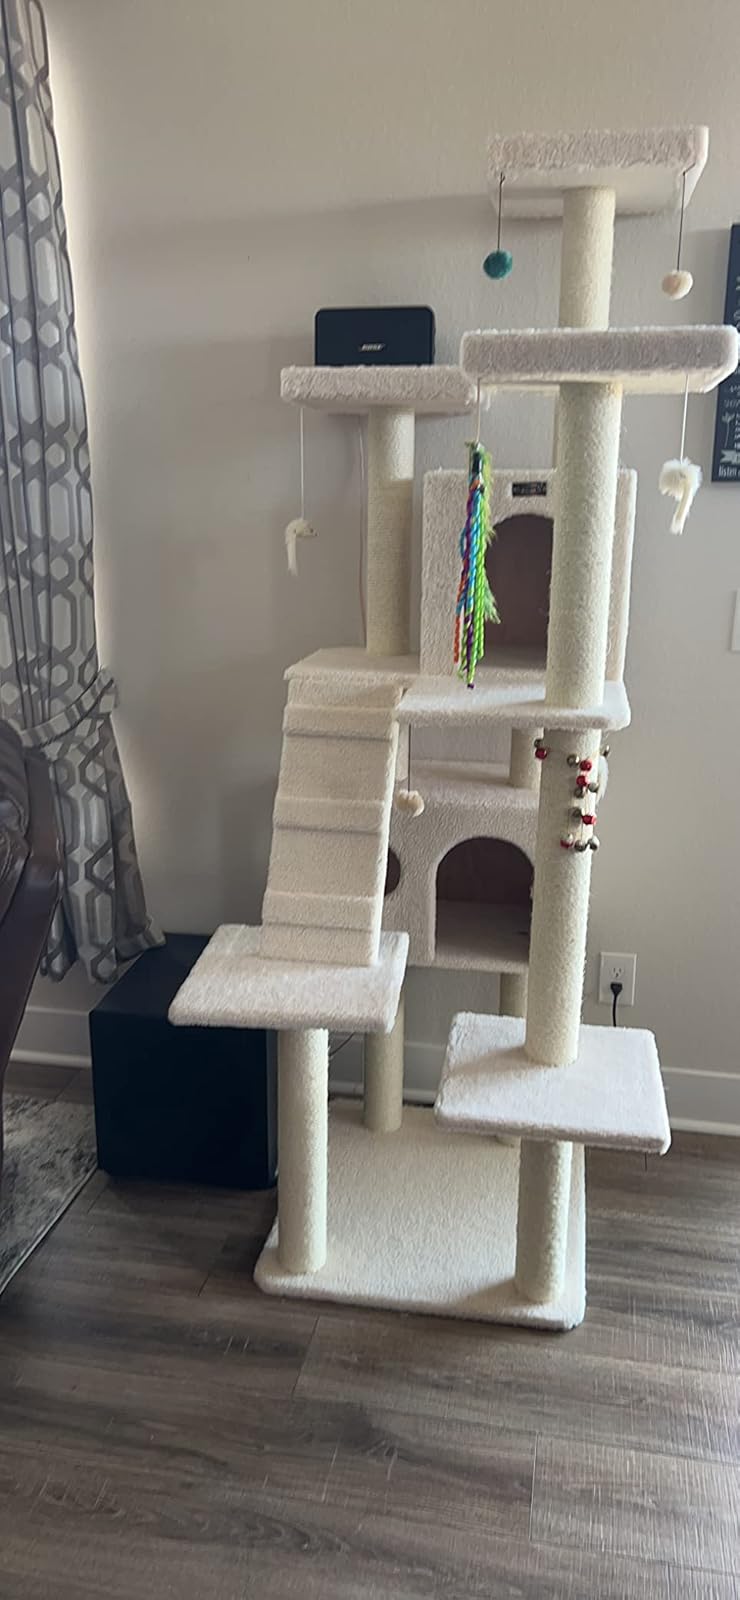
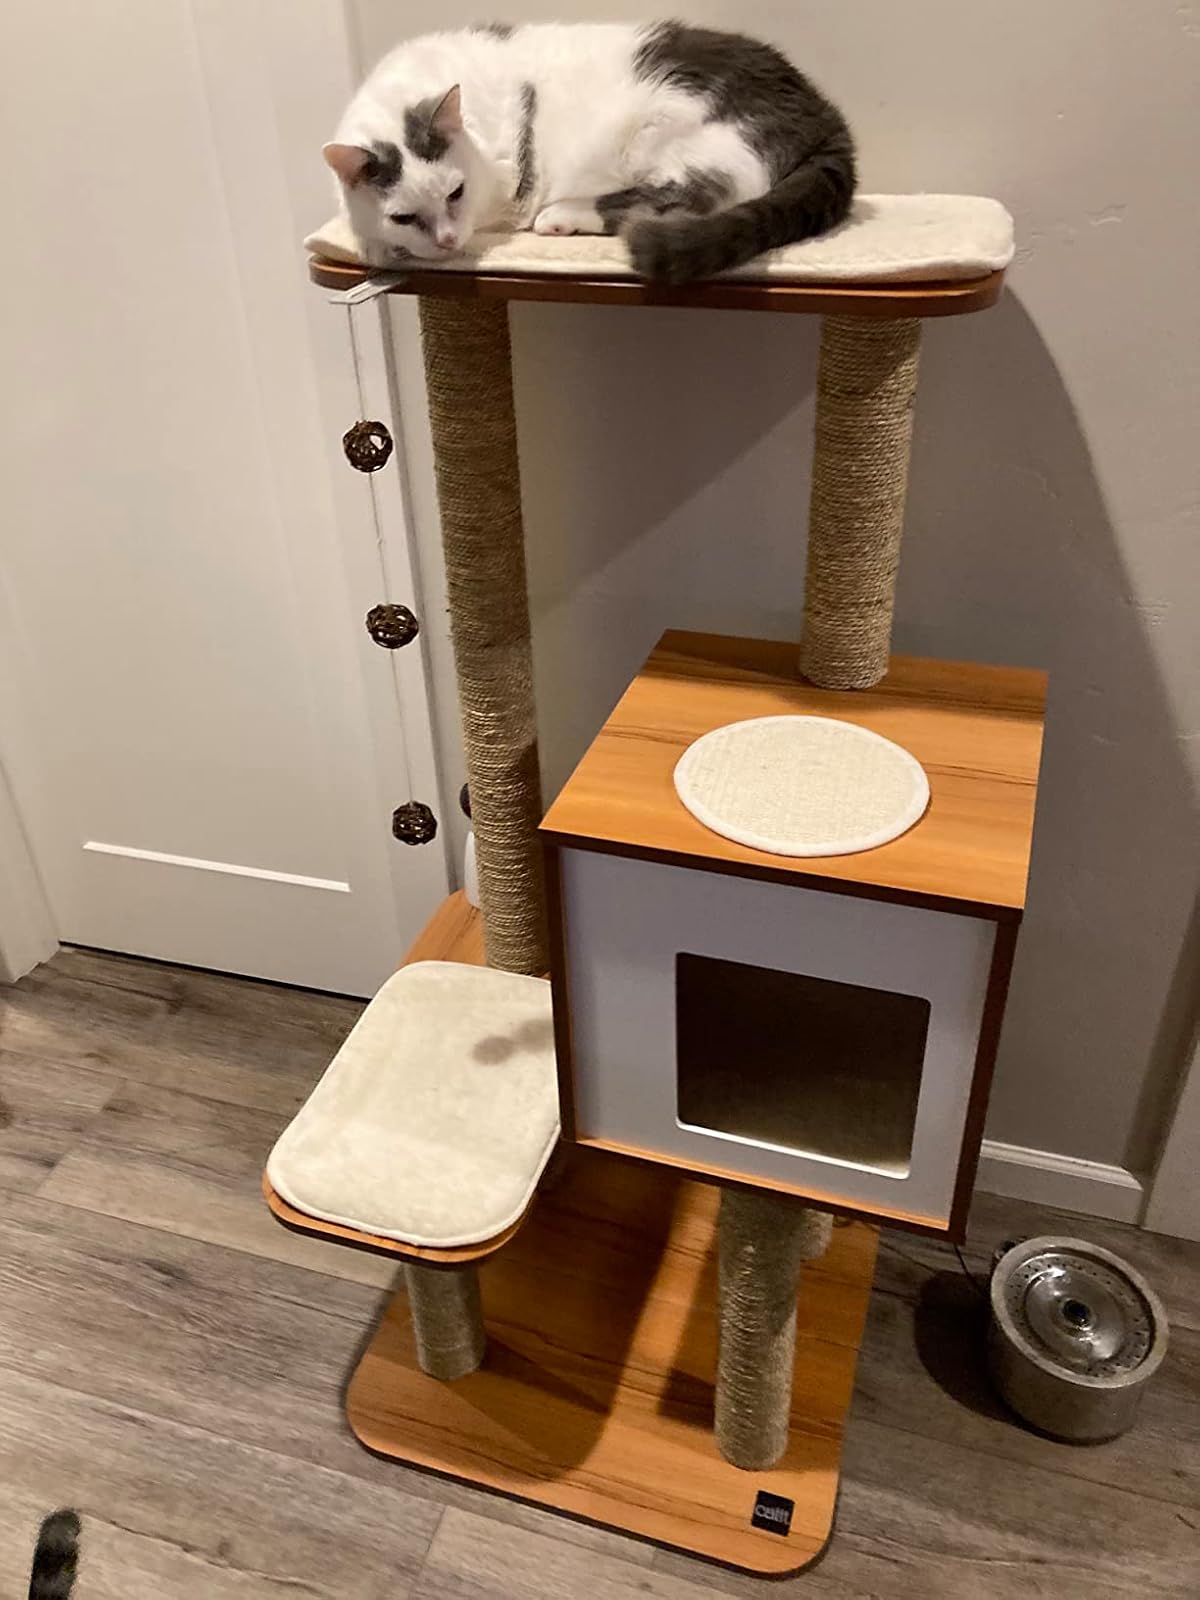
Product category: items_cat tree
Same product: no